El Castillo del Terror (2013)

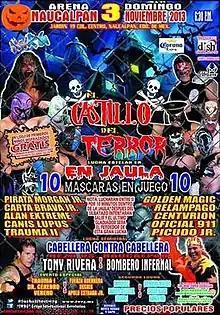
Official poster advertising the participants of the "Castillo" match

El Castillo del Terror (2013) was a professional wrestling event, the tenth annual "El Castillo del Terror" event produced by the International Wrestling Revolution Group (IWRG). IWRG has held an "Castillo del Terror" branded show since 2005, usually late in the year, making this year's event the ninth overall event in the series. The event took place on November 3, 2013, at Arena Naucalpan in Naucalpan, State of Mexico, IWRG's main arena. The main event was the eponymous "Castillo del Terror" (Spanish for "Castle of Terror") Steel cage match where the last person eliminated was forced to unmasked per the match stipulation. In the end the ten-man match saw Golden Magic defeat Alan Extreme, forcing him to unmask after the match.